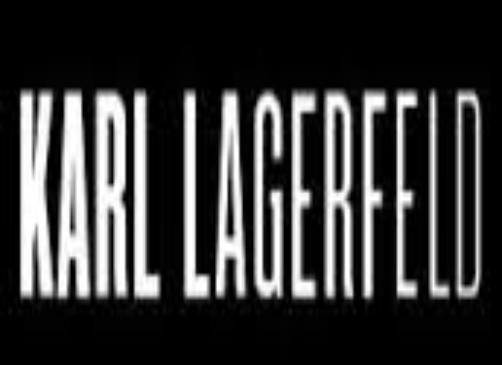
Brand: Karl Lagerfeld
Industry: Clothes